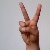
The image shows a hand gesture representing the letter 'V' in Indian Sign Language.